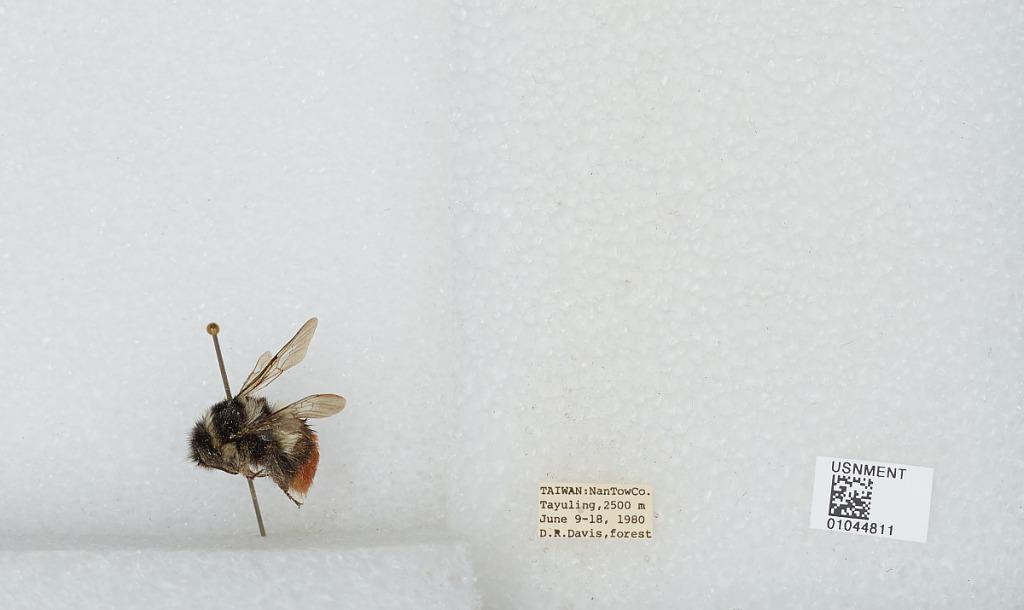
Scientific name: Bombus sp.
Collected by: D. Davis
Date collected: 1980-6-9
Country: Taiwan
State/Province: Taiwan
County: Nantou
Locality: Tayuling